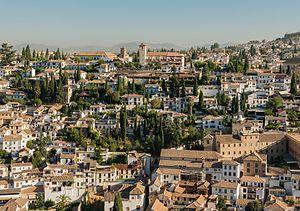
Albaizin, Mirador San Nicolas, depuis l'Alhambra, Grenade, Andalousie, Espagne